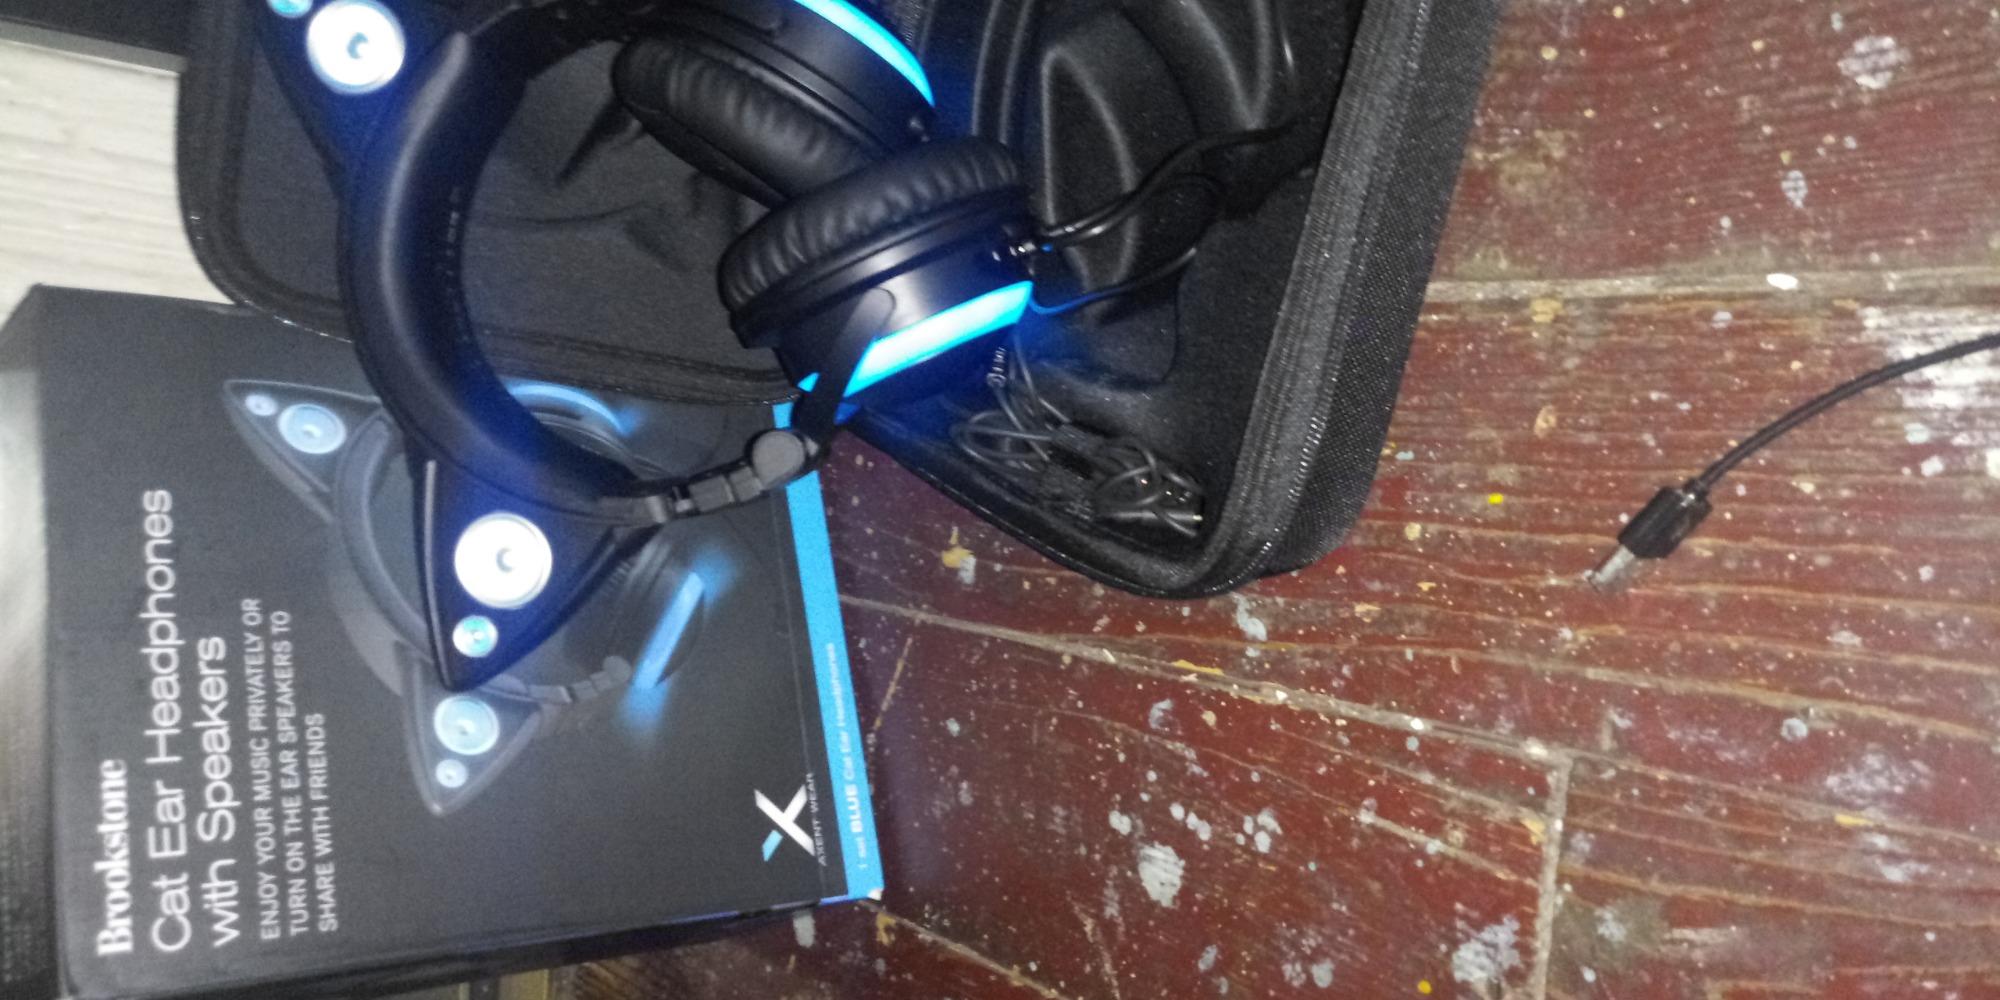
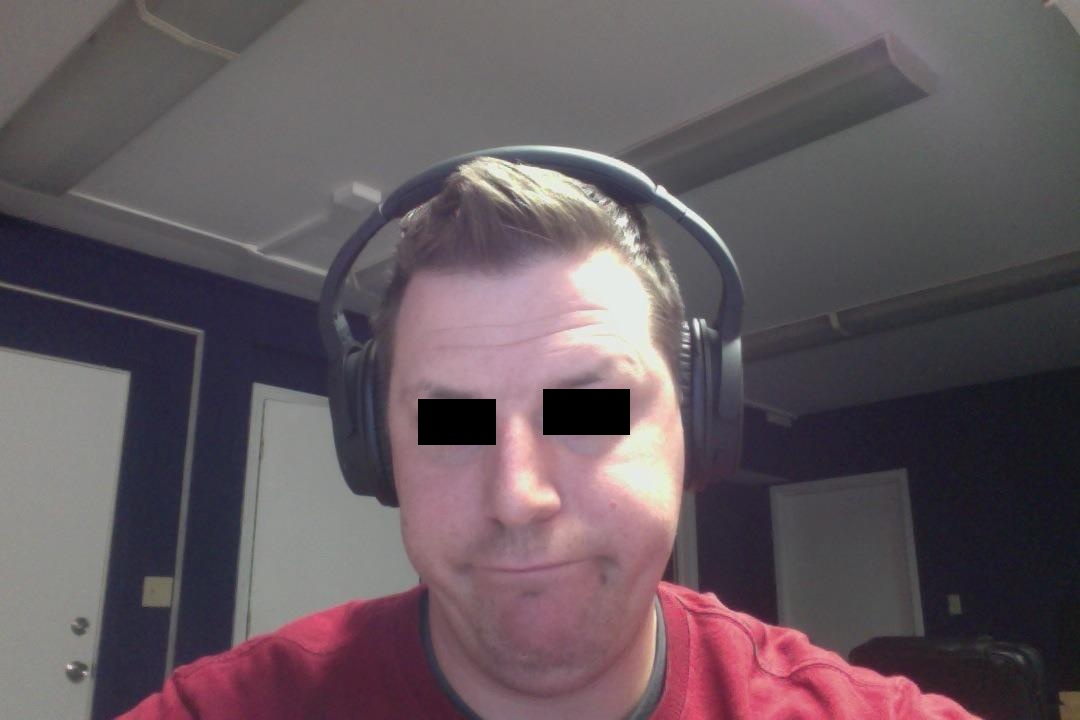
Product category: headphones
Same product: no